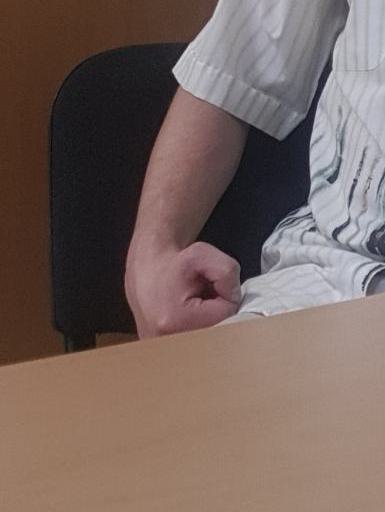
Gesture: no_gesture